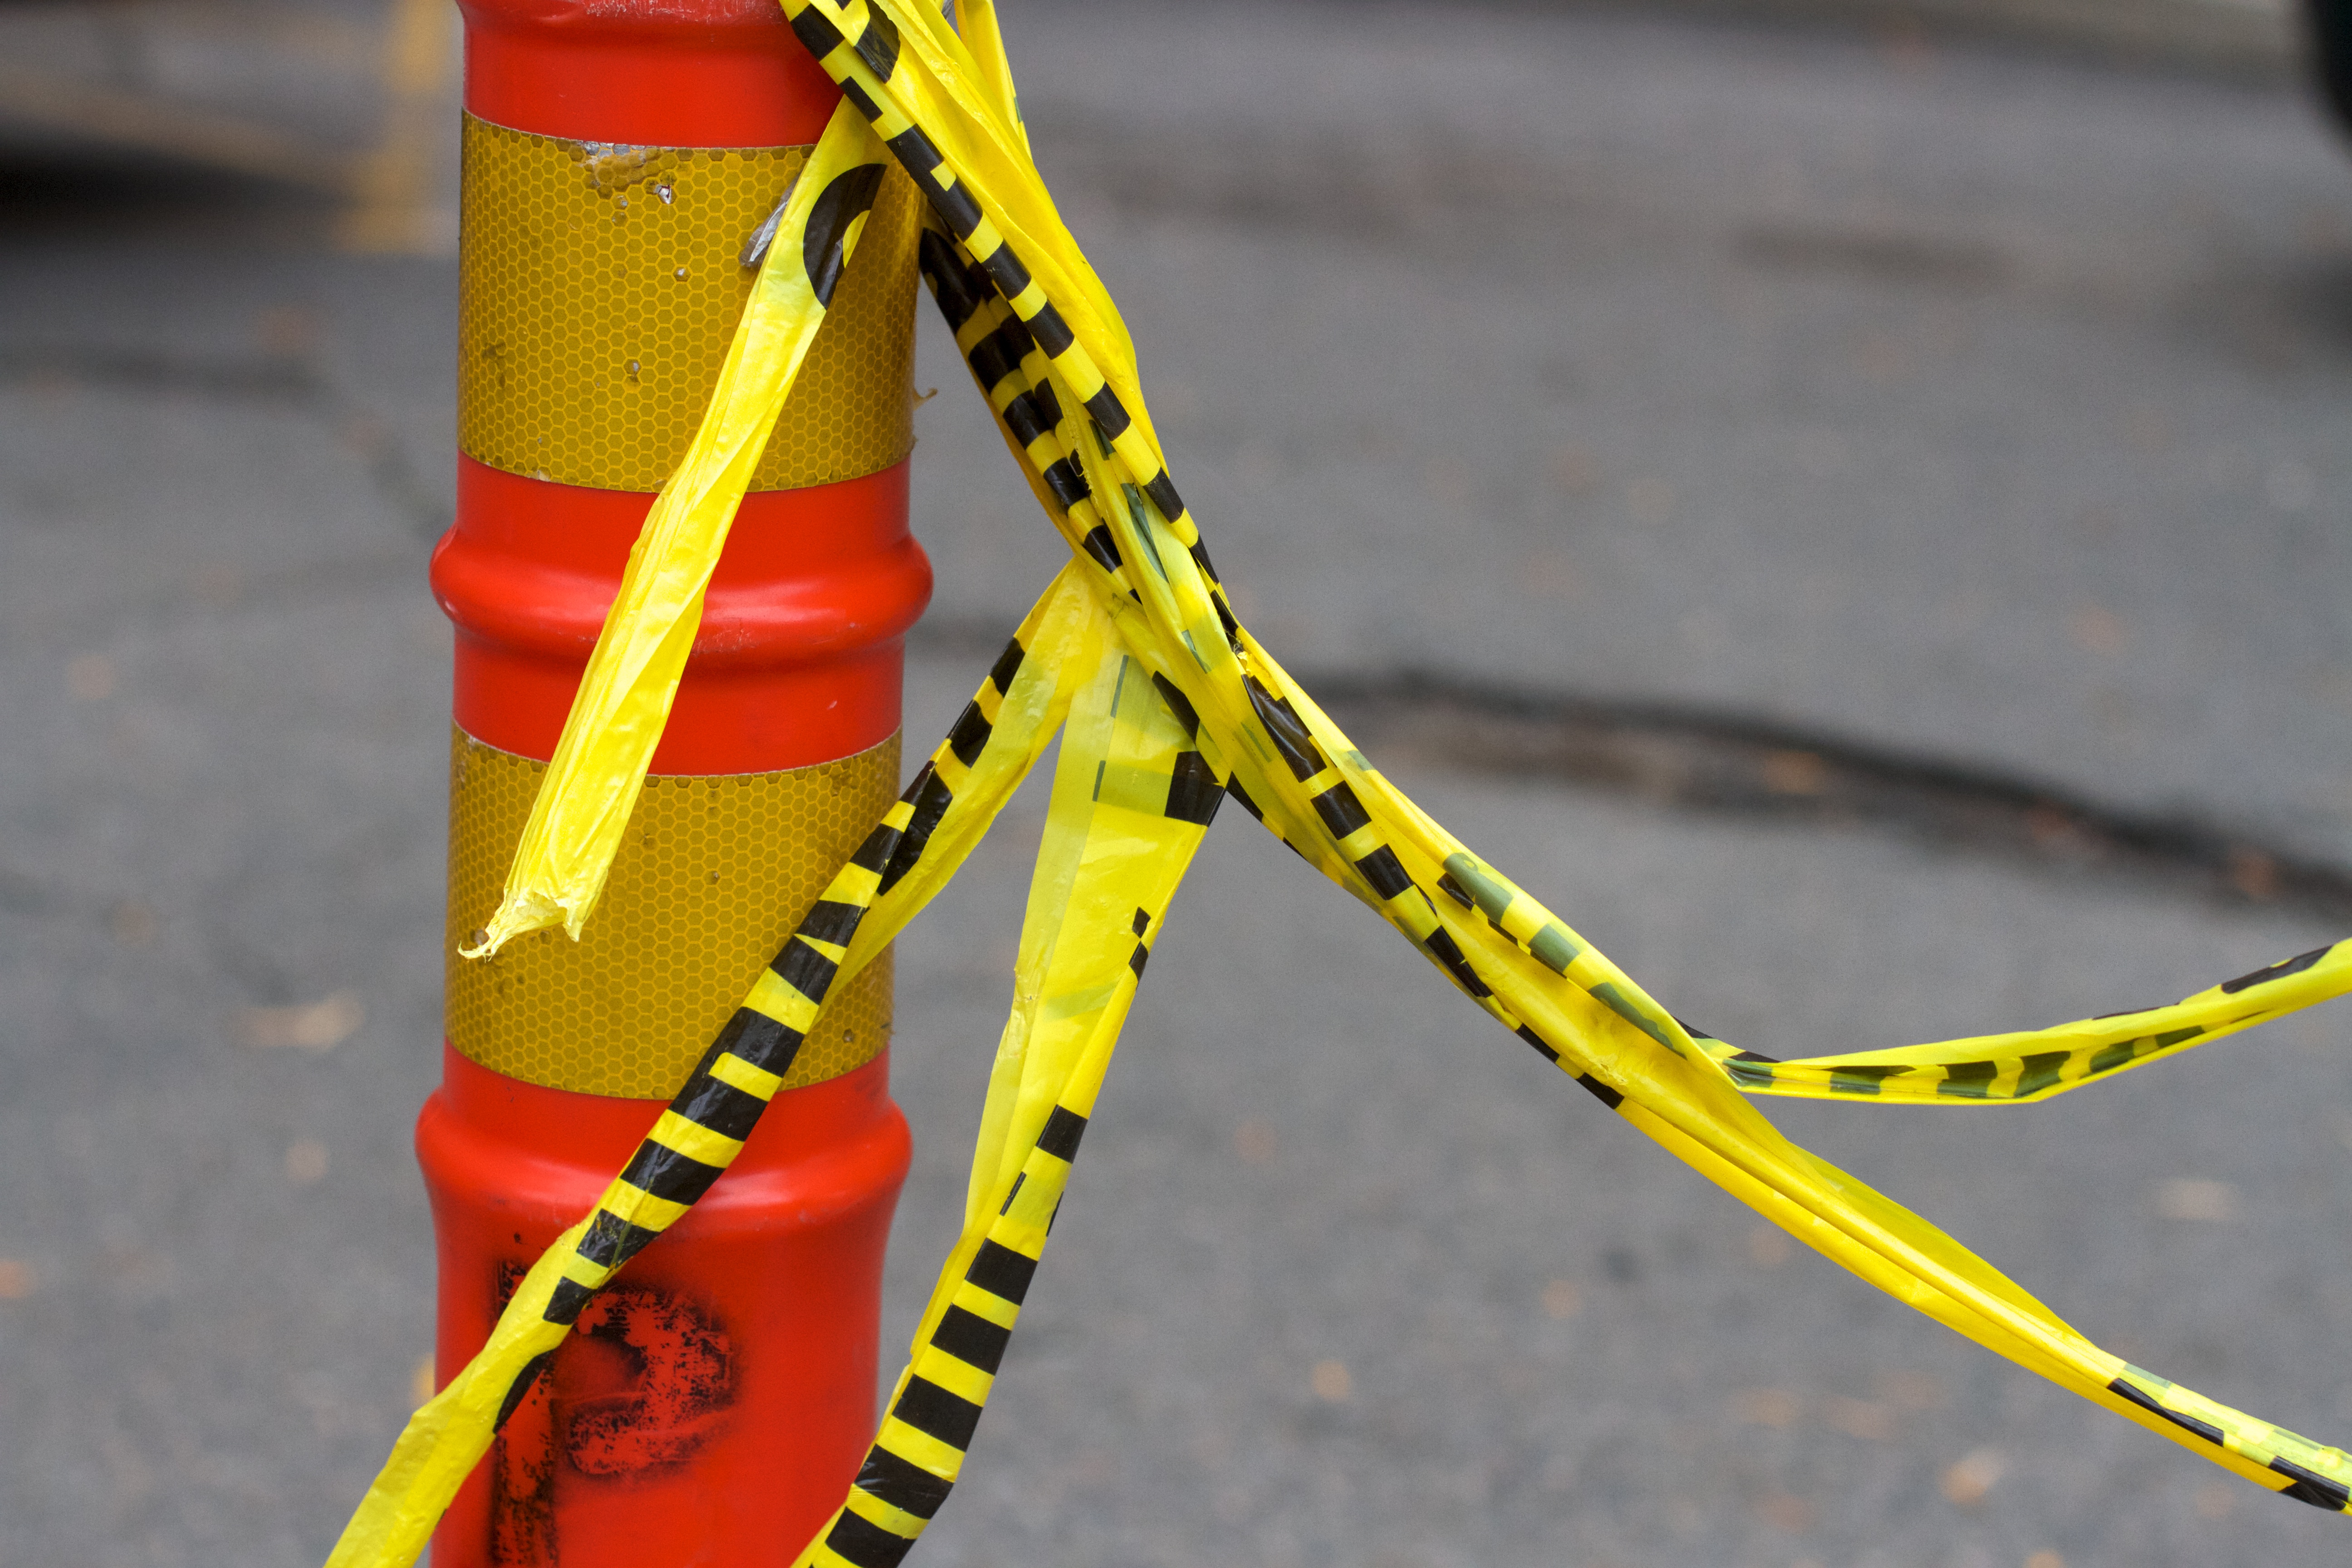
bicycle, red, vehicle, color, yellow, toy, 2015365, bicycle frame